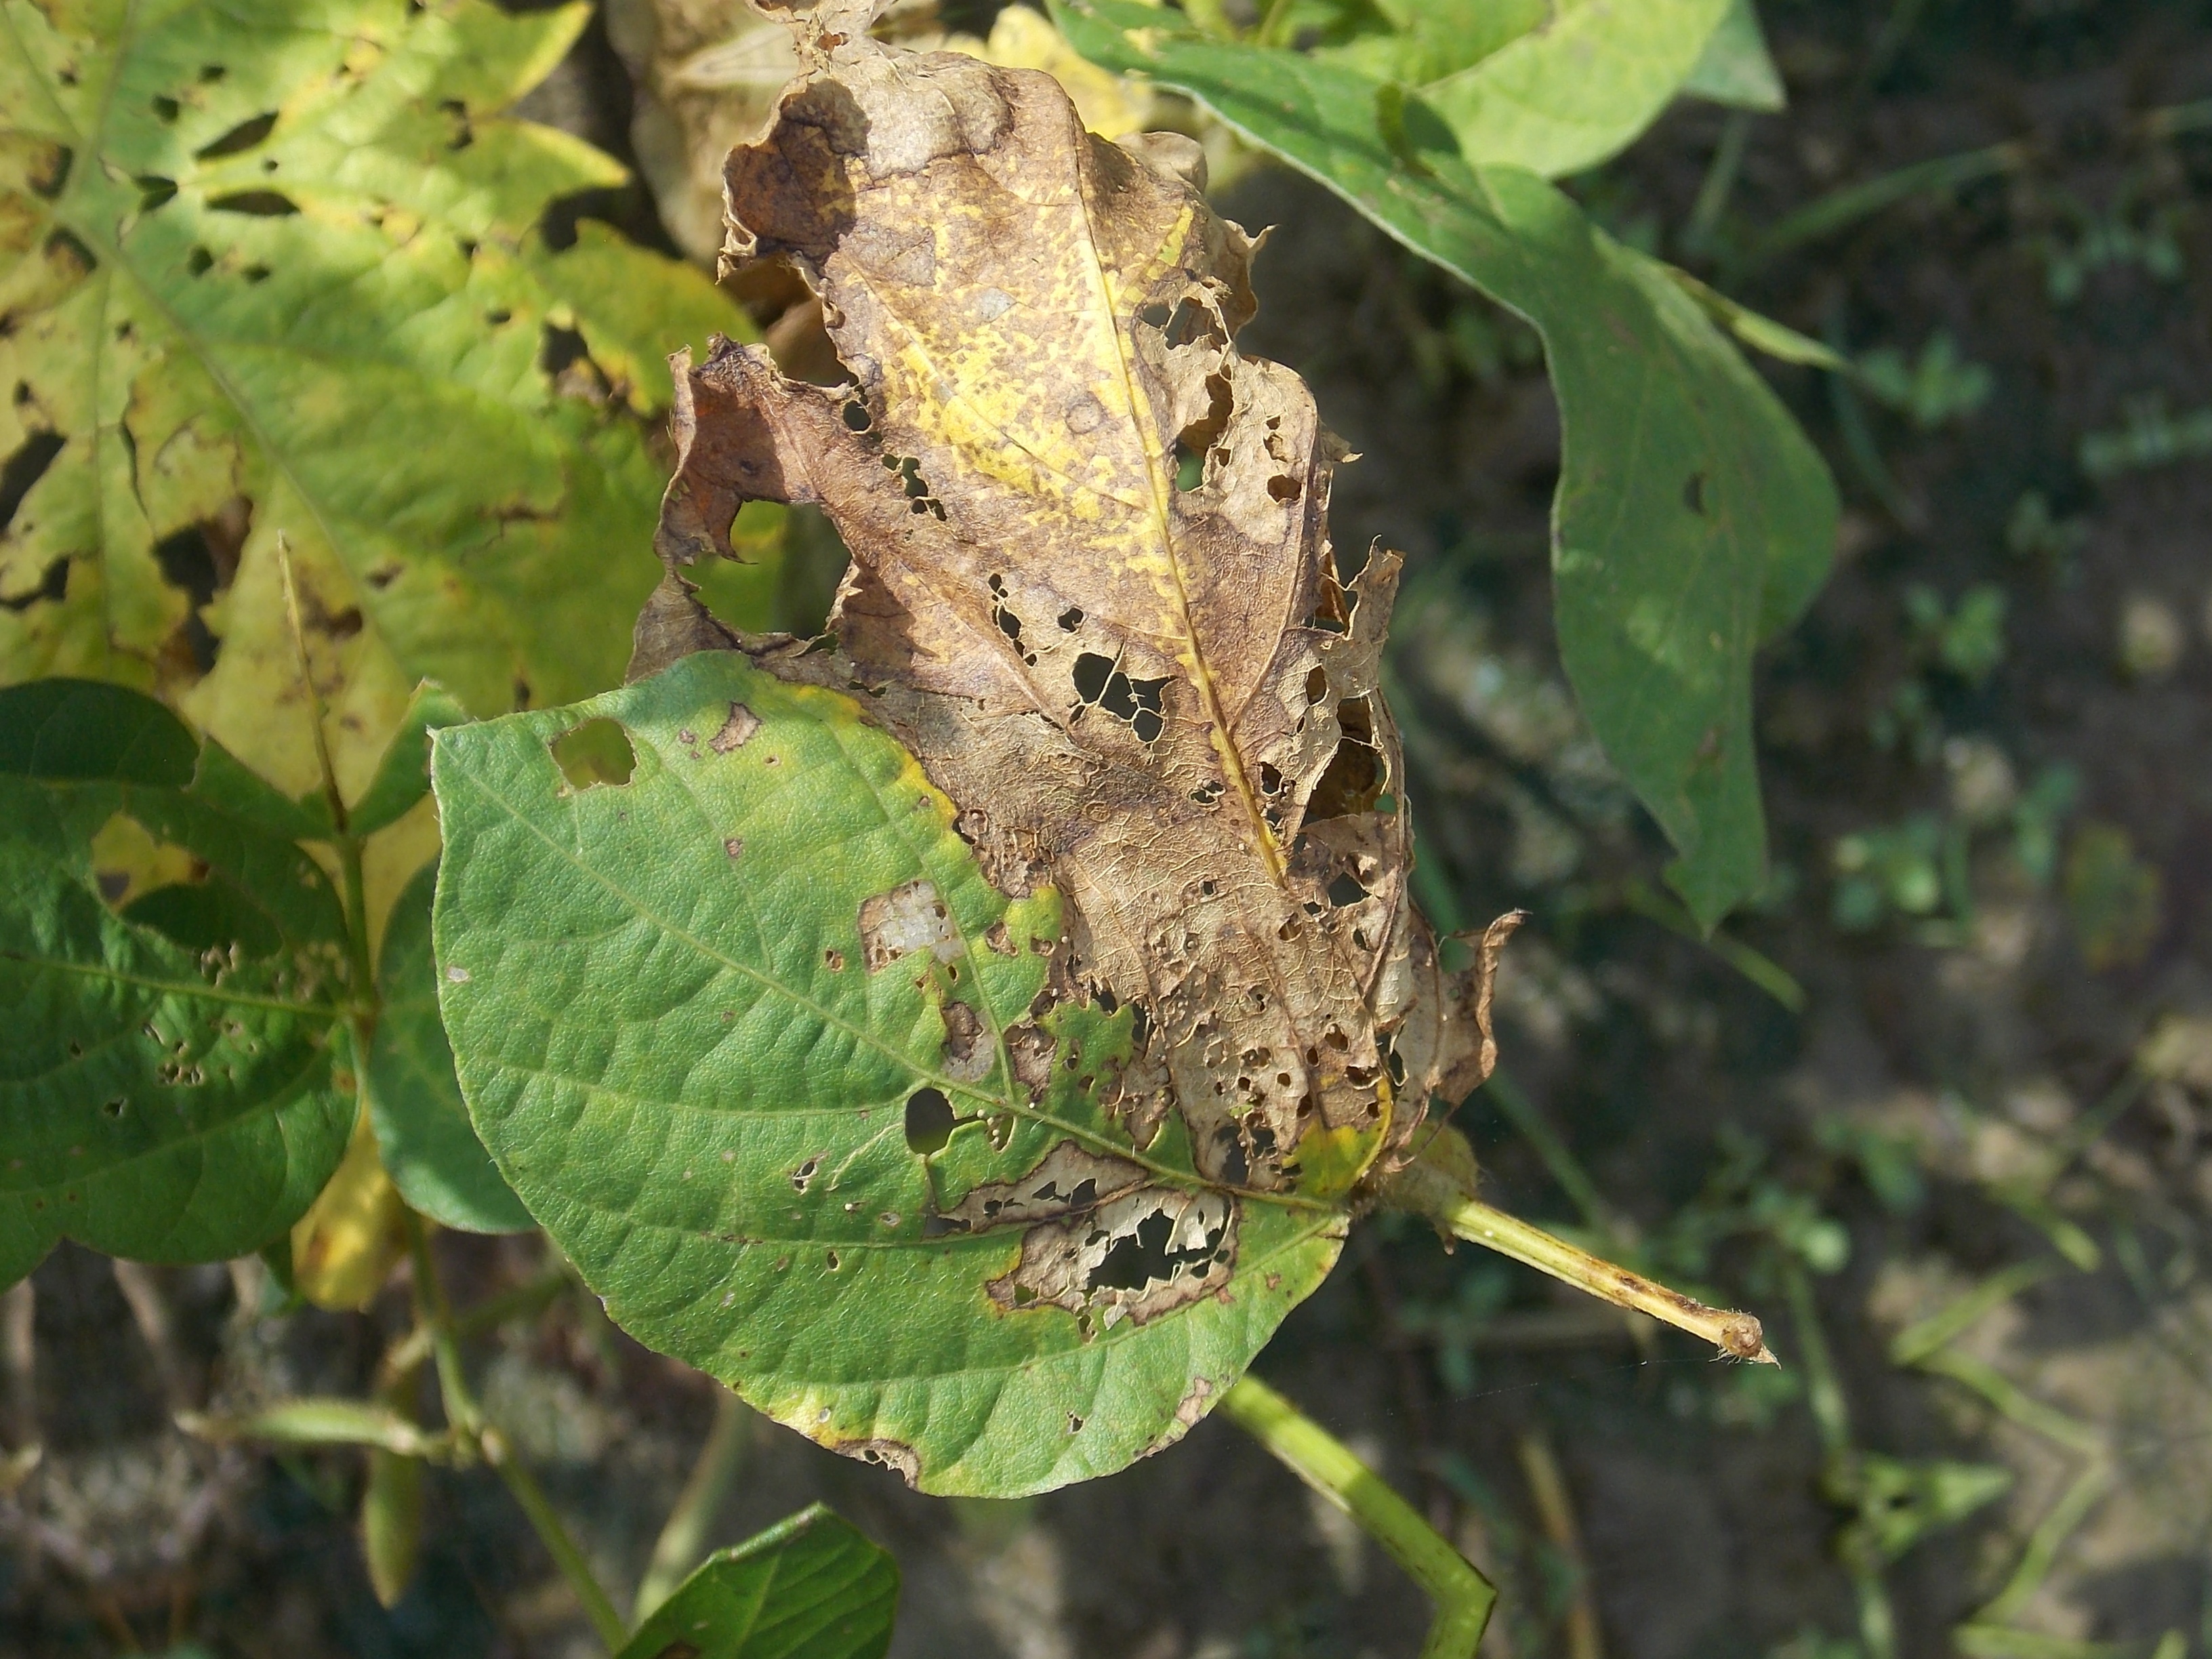
Label: Disease